CITV-DT

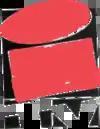
"ITV" logo used from 1990s until 2000 when CITV joined Global. For logos used as Global, please refer to the Global Television Network article.

In 1981, CITV became a national superstation, being offered on most cable television systems across the country through the Cancom (now Shaw Broadcast Services) service for Canadian cable television providers too distant to receive most over-the-air television signals. It continues to be carried on satellite television nationwide through Bell Satellite TV and Shaw Direct, as well as on several other cable systems across Canada outside Alberta, including in all of Newfoundland and Labrador and some areas of Nova Scotia, New Brunswick, Saskatchewan, British Columbia and the Yukon Territory.